Government Street Presbyterian Church

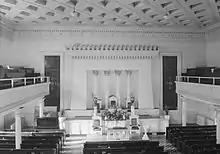
The interior as seen from the rear gallery, looking toward the altar, in 1934.

The exterior is brick with a stucco finish, intended to have an ashlar appearance. The front elevation features one of the earliest surviving American examples of a distyle in antis portico. The side elevations feature bays with full-length windows, divided by pilasters. The structure is one story over a raised basement with granite foundations and steps, the granite having arrived from New England aboard the "Comet" on September 26, 1836. The front and rear gables are pedimented and were originally adorned with ante-fixae. The front gable had a two-step, battered octagonal steeple that was destroyed in 1852 and was never rebuilt.